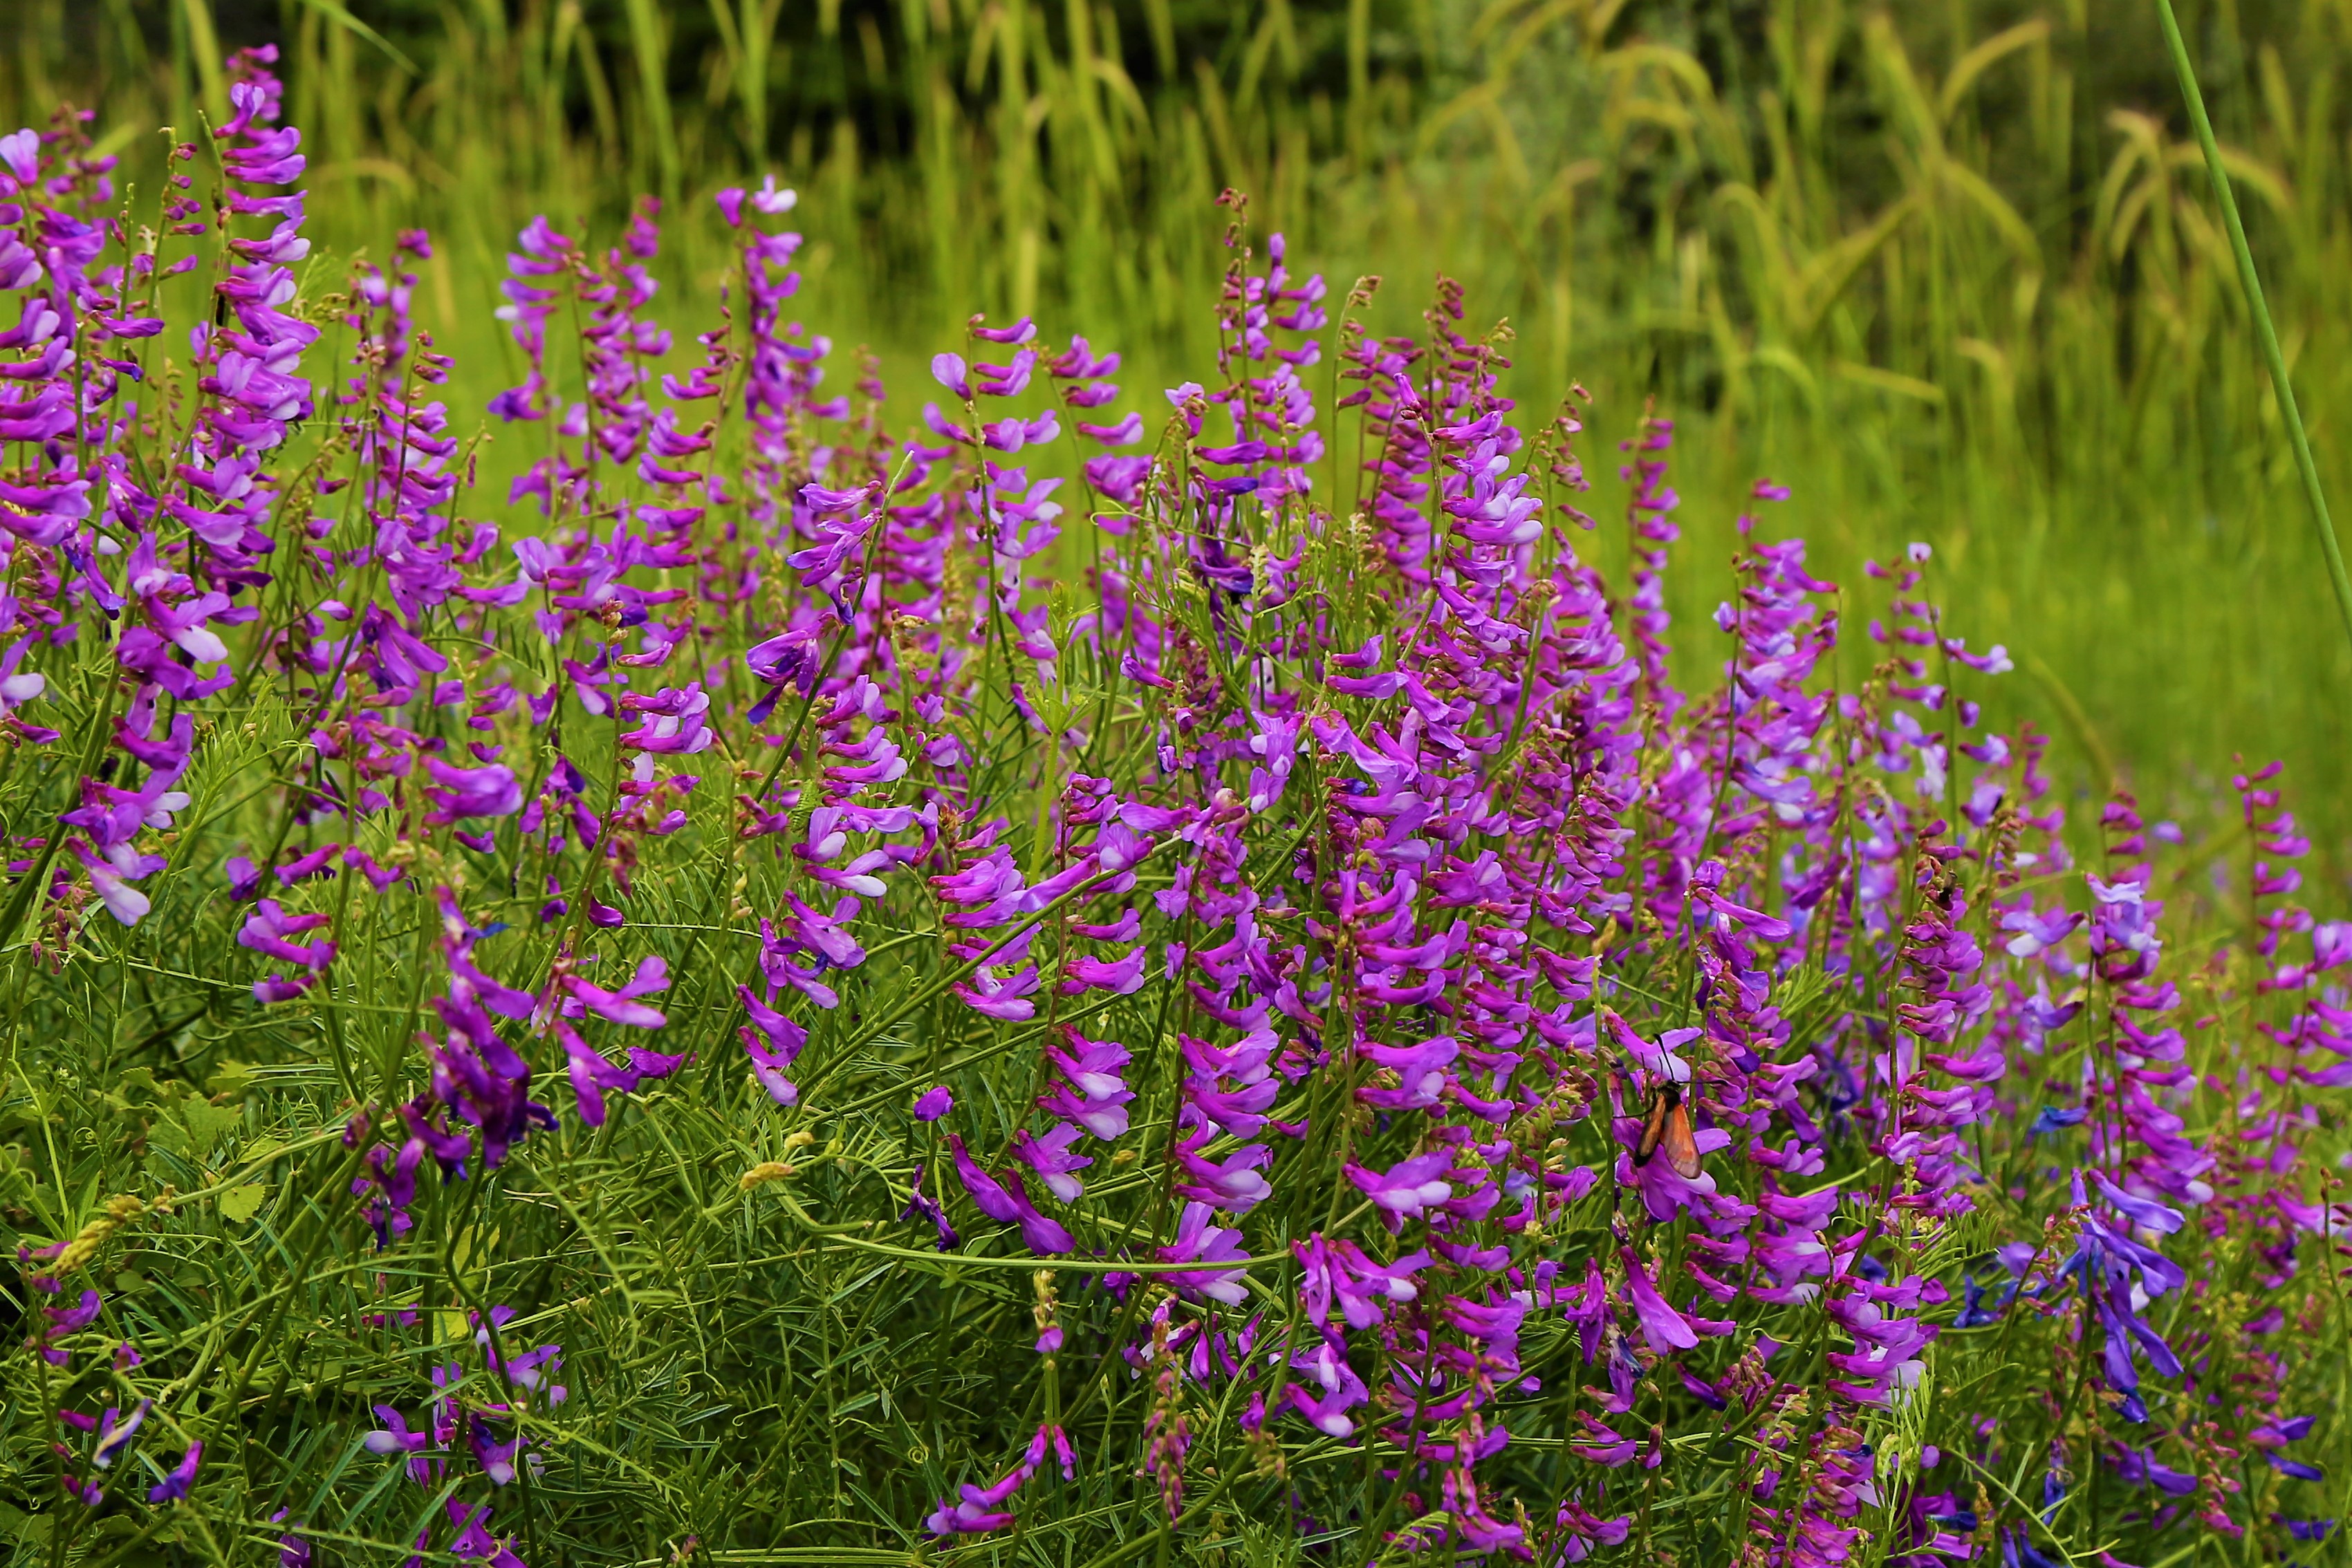
flower, spring, nature, purple, colorful, beautiful, green, herbs, leaf, flowering plant, plant, purple loosestrife, lavender, subshrub, common sage, loosestrife and pomegranate family, hyssopus, lupin, wildflower, herb, groundcover, Germanders, nepeta, Forb, annual plant, meadow, english lavender, delphinium, sage, verbena family, perennial plant, verbascum